Ticonderoga Pulp and Paper Company Office

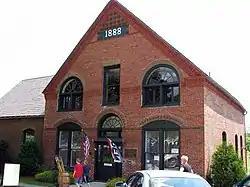
Ticonderoga Pulp and Paper Company Office, May 2009

Ticonderoga Pulp and Paper Company Office is a historic office building located at Ticonderoga in Essex County, New York. It was built in 1888 and is a rectangular, two story structure of brick laid in common bond with a rectangular brick addition built about 1910. Both sections have gray slate gable roofs, white painted wood trim, and a denticulated brick cornice. The company was organized in 1877 by Clayton H. Delano, whose house is also listed on the register.